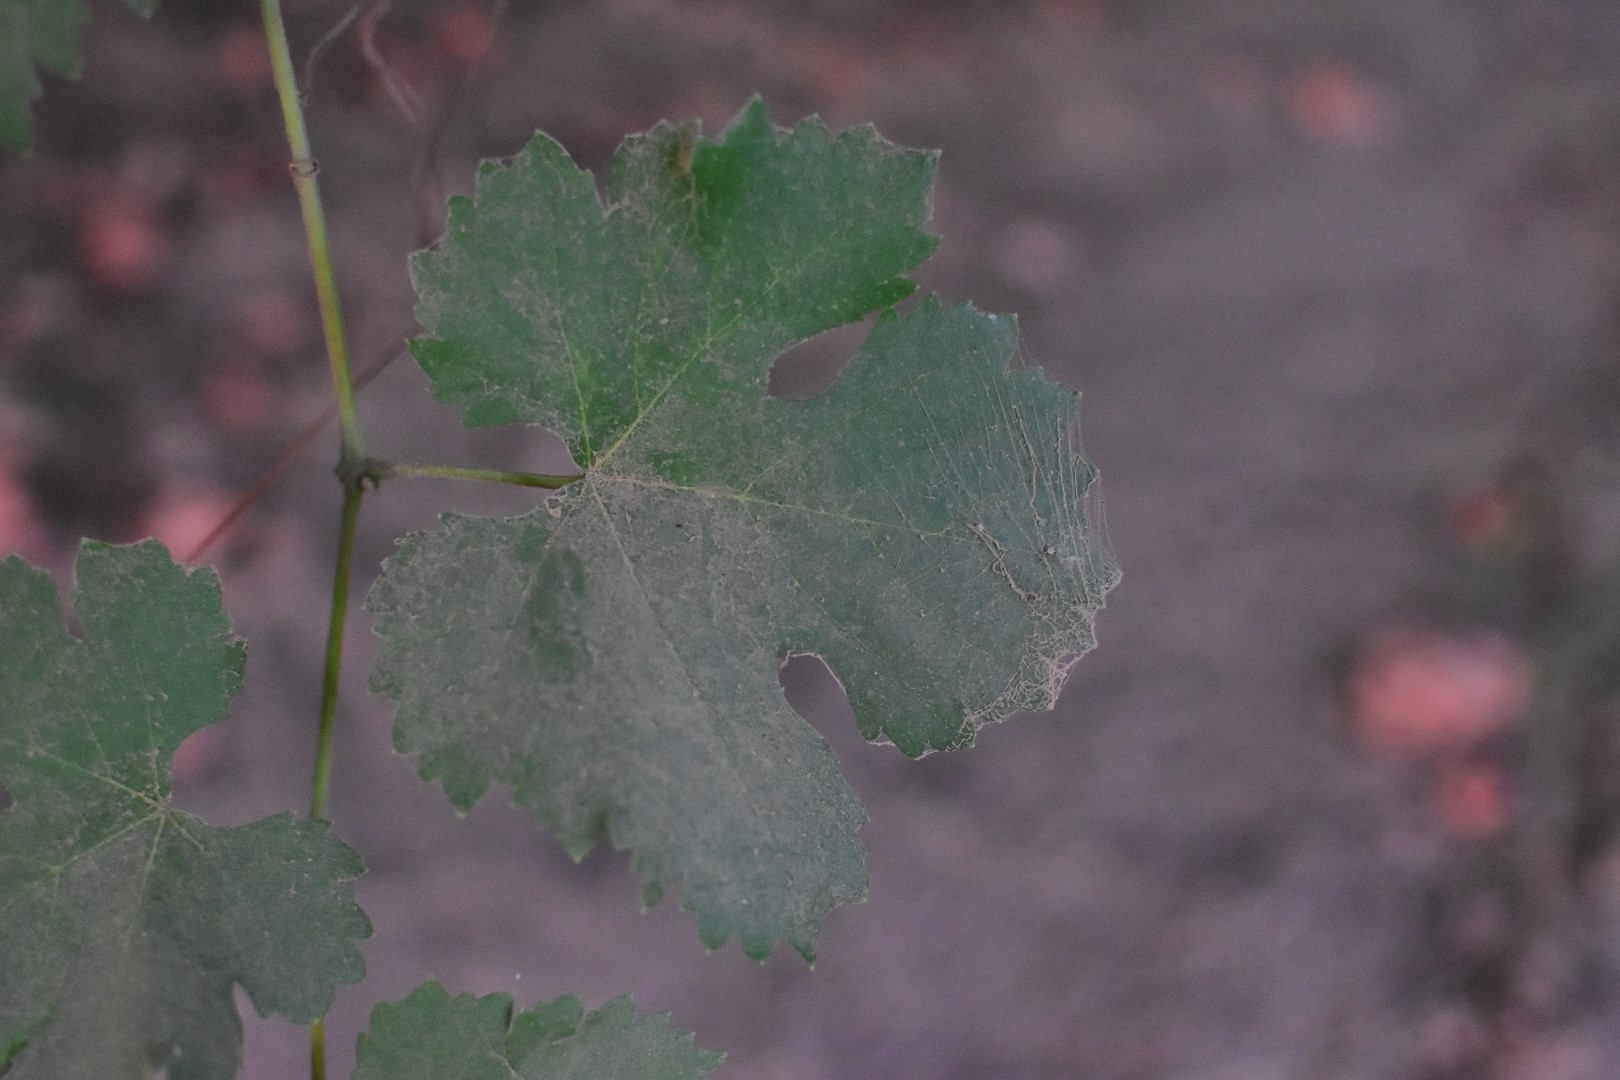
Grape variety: Aswud Balad